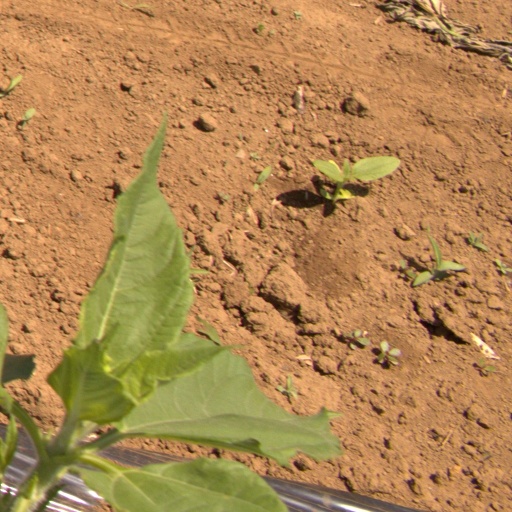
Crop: Jerusalem artichoke